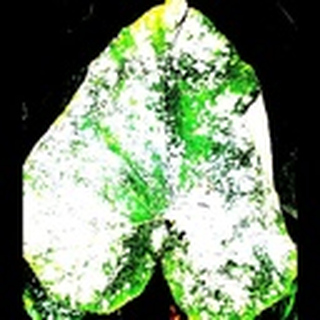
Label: cotton_powdery_mildew